Lada Niva Travel

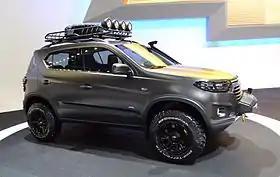
Chevrolet Niva Concept

GM-AvtoVAZ introduced a concept vehicle for a new generation of the Chevrolet Niva at the Moscow International Automobile Salon in late August 2014. The Niva Concept, designed by Ondrej Koromház of GM (or at General Motors' headquarters in Melbourne according to other sources), had a longitudinal mounted engine, full-time four-wheel-drive, two-gear transfer case and rigid-axle rear suspension. The production model was supposed to get a 1.8-liter PSA Peugeot Citroën EC8 engine (135 hp) paired with a 5-speed manual gearbox, although more recent news reports suggested that it was planned to be based on the Renault Duster platform. The new model's production version was initially expected in 2016, but following Chevrolet stopping sales of its mainstream models in Russia, no further information has been released on the topic.